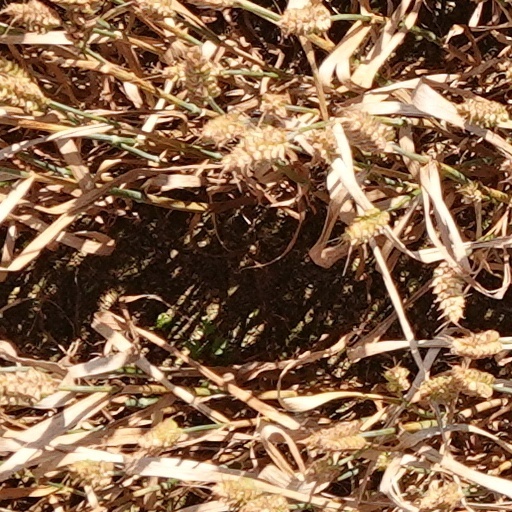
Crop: wheat